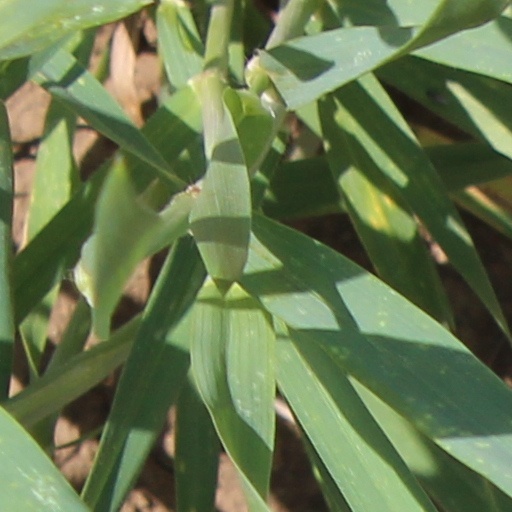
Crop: wheat